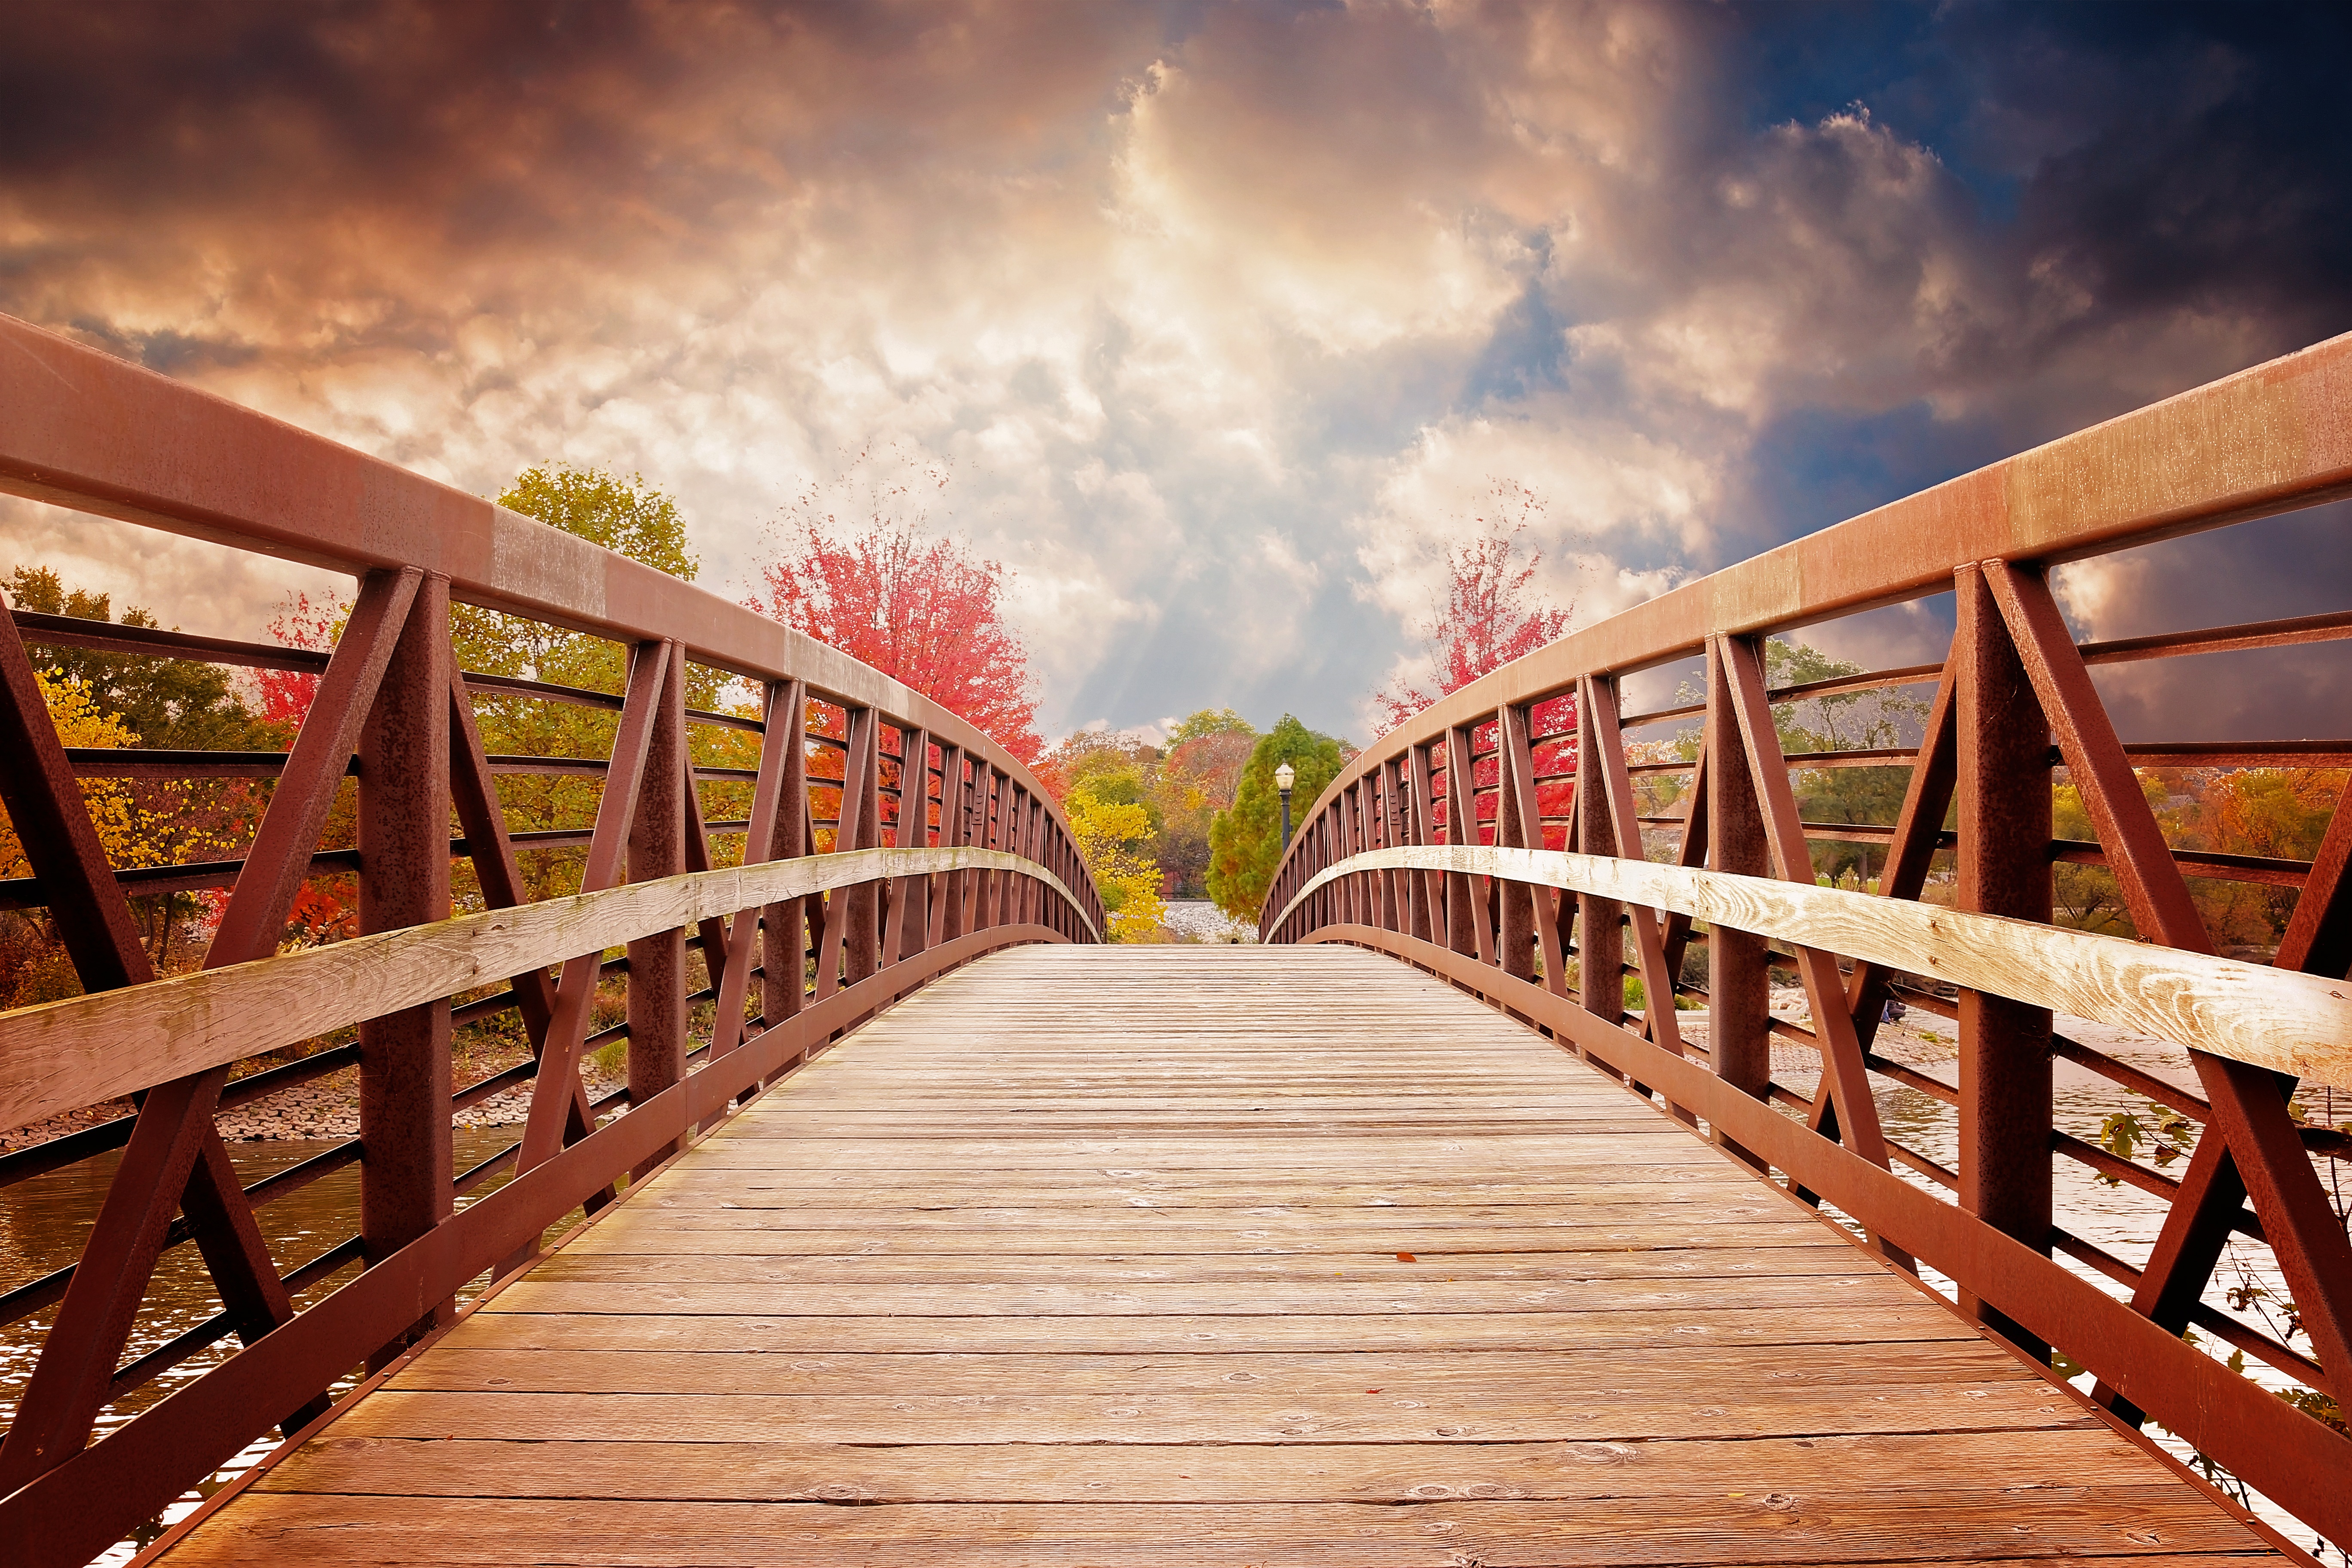
nature, wood, sunset, bridge, fall, town, city, urban, river, walkway, dusk, evening, scenic, autumn, metal, usa, foilage, colors, background, wooden, beautiful